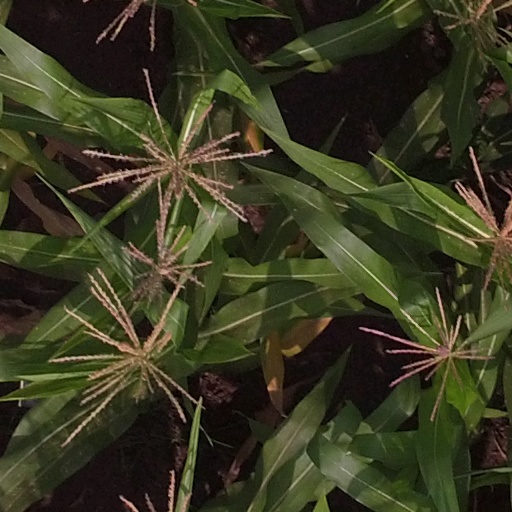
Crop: maize; corn